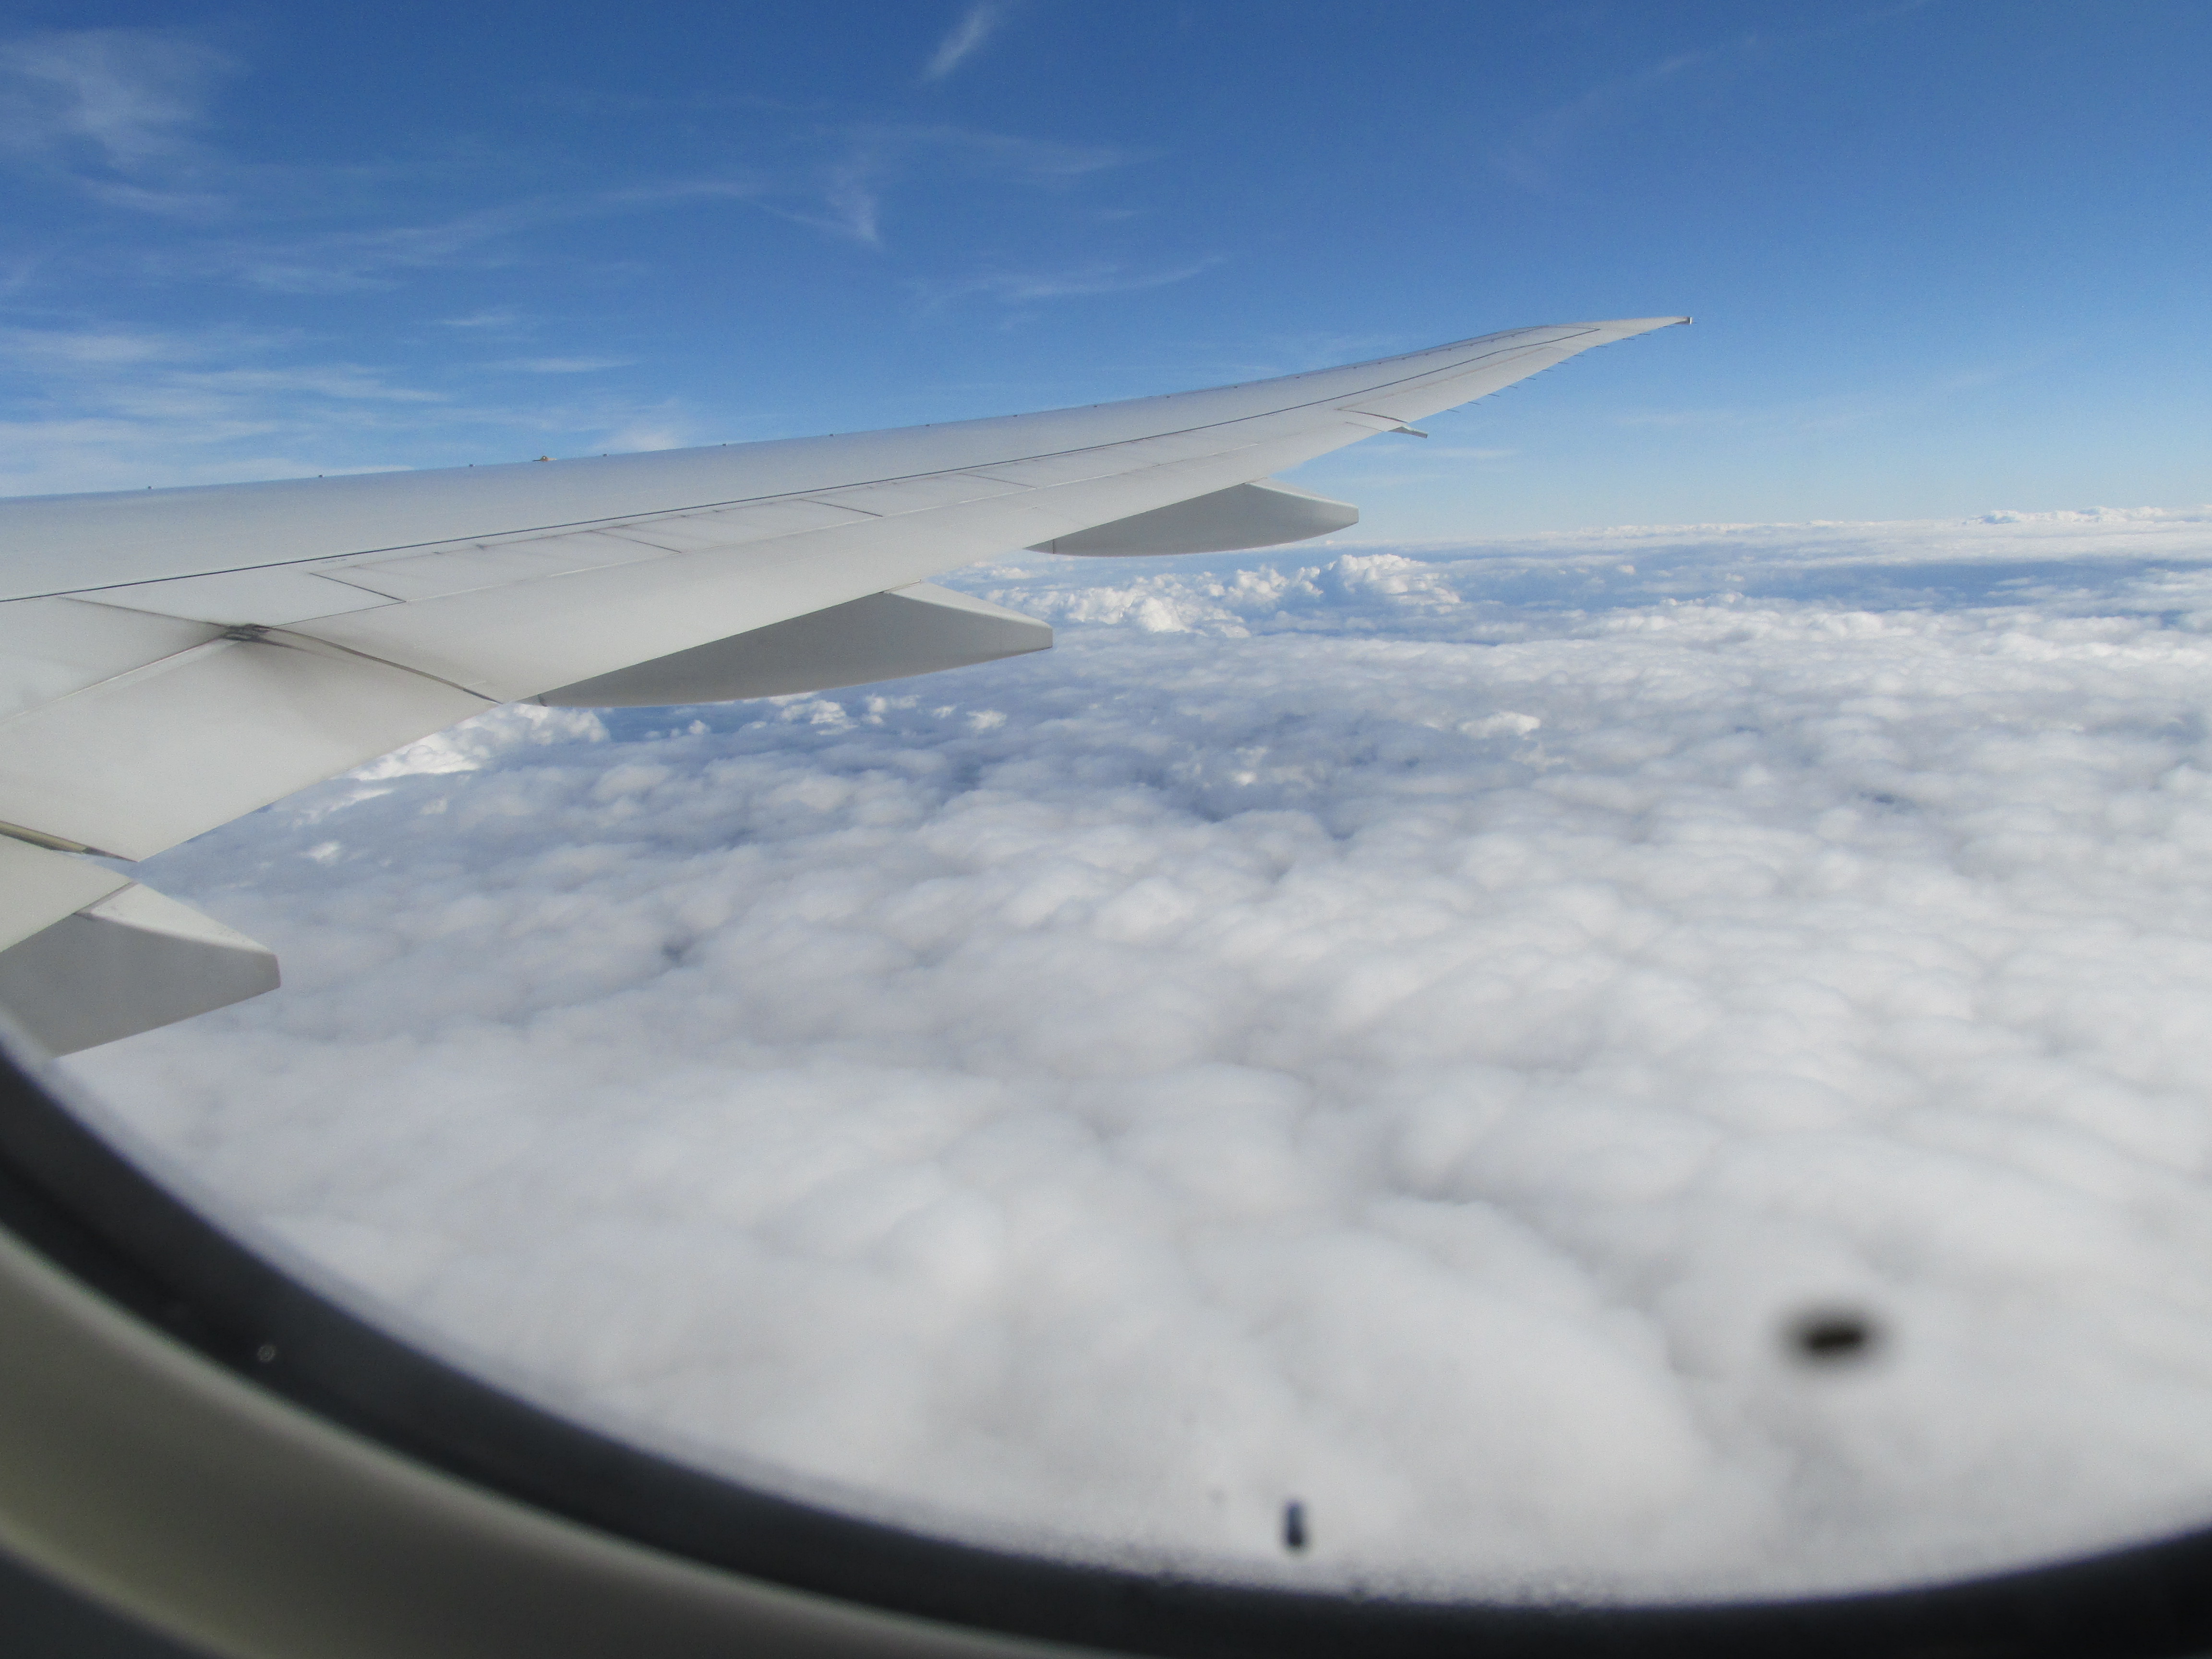
natural, air travel, sky, airline, cloud, wing, airplane, airliner, flight, flap, mountain range, aviation, aircraft, aerial photography, aerospace engineering, meteorological phenomenon, vacation, vehicle, horizon, mountain, airbus, winter